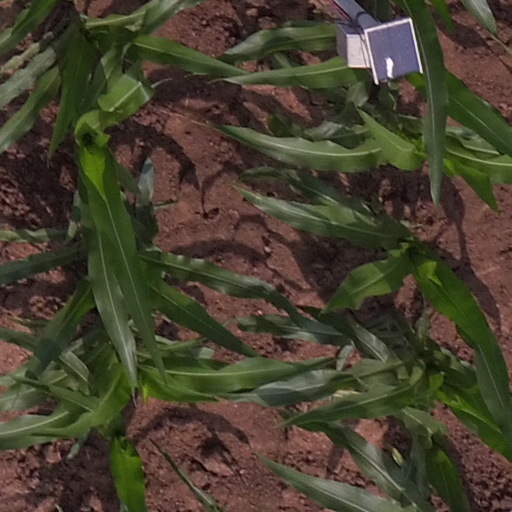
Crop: maize; corn